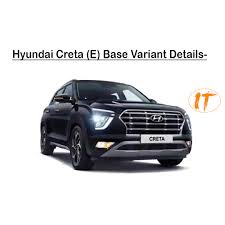
Label: noambulance